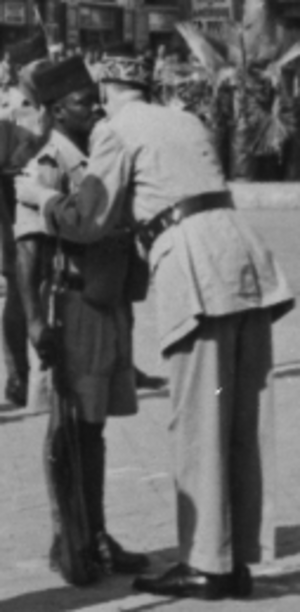
Paul Koudoussara, compagnon de la Libération, décoré par de Gaulle
Paul Koudoussaragne, né vers 1920 dans le district de Bimbo en Centrafrique, mort le 10 mai 1973, est un tirailleur français d'origine centrafricaine.